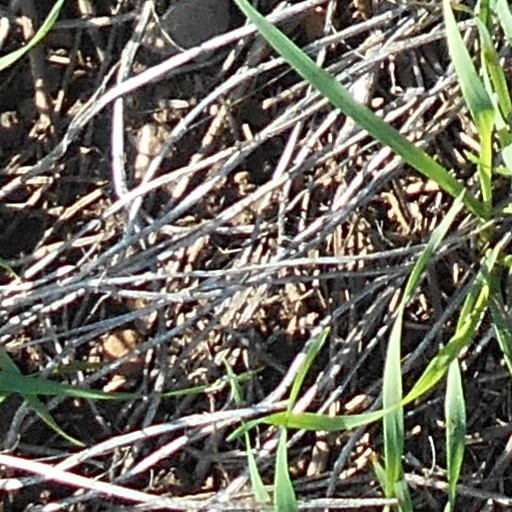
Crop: wheat